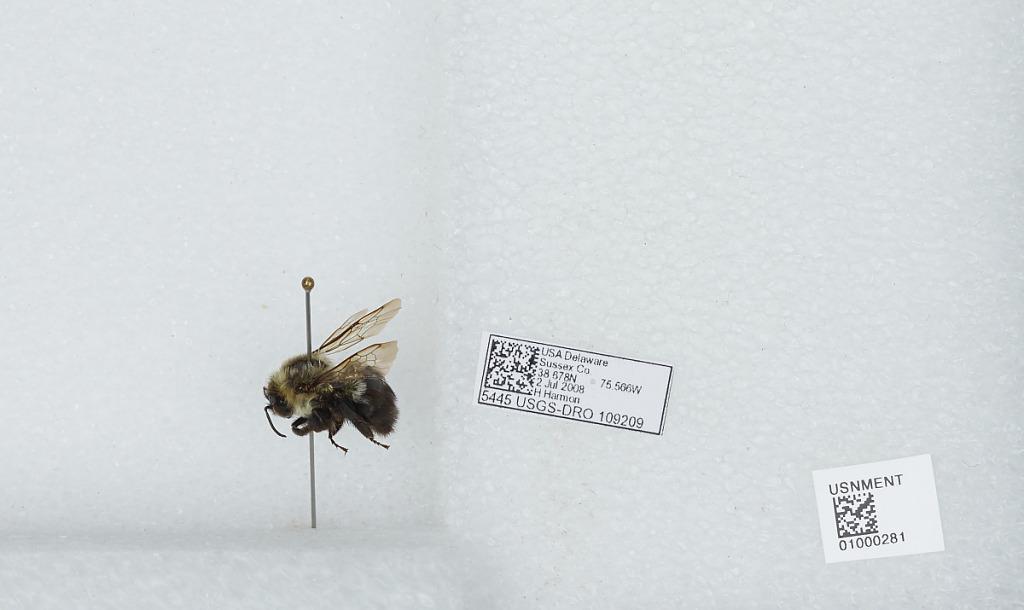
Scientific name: Bombus (Pyrobombus) impatiens Cresson
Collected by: H. Harmon
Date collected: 2008-7-2
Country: United States
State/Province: Delaware
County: Sussex
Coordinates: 38.6781, -75.5661